Khirbet el-Qom

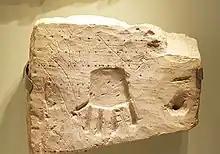
Uriyahu inscription

Two Iron Age bench tombs carved into natural rock were discovered at el-Qom; both were investigated by William Dever in 1967 following their discovery by tomb robbers. Both tombs contain inscriptions, dating from the second half of the 8th century BCE, slightly after the Asheratic Kuntillet Ajrud inscriptions. The inscription from Tomb 2 is associated with a "magic hand" symbol, and reads: